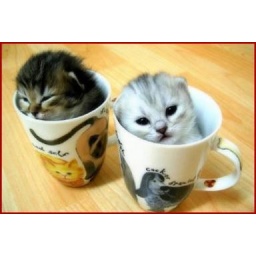
cats in mugs